Ukrainian Canadians

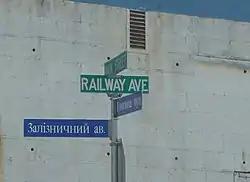
Ukrainian language street signs alongside English ones in Hafford, Saskatchewan

From 1945 to 1952, most Ukrainians coming to Canada were political refugees and Displaced Persons. In the aftermath of the Second World War, many Ukrainians who had been displaced by the war began to immigrate to Canada. These immigrants were often refugees who had been forced to flee their homes and were looking for a safe haven. In the 1950s and 1960s, many Ukrainians who had been living in displaced persons camps in Europe were given the opportunity to immigrate to Canada. These immigrants were often highly skilled and educated, and they contributed to the growth and development of Canada's economy.